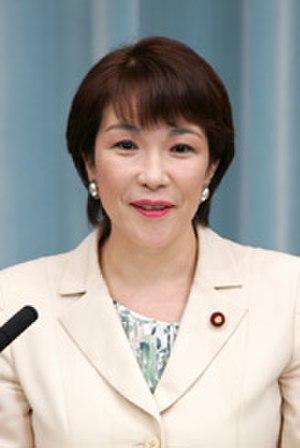
Cette liste des députés de la 48ᵉ législature de la Chambre des représentants du Japon indique les « représentants » ou « député » élus à la Chambre des représentants du Japon à la suite des élections législatives japonaises de 2017.
Sanae Takaichi est une femme politique japonaise née le 7 mars 1961 à Nara, dans la préfecture du même nom.
Le ministre des Affaires intérieures et des Communications est un membre du Cabinet du Japon chargé du ministère des Affaires intérieures et des Communications. Le poste est actuellement occupé par Seiko Noda depuis août 2017.